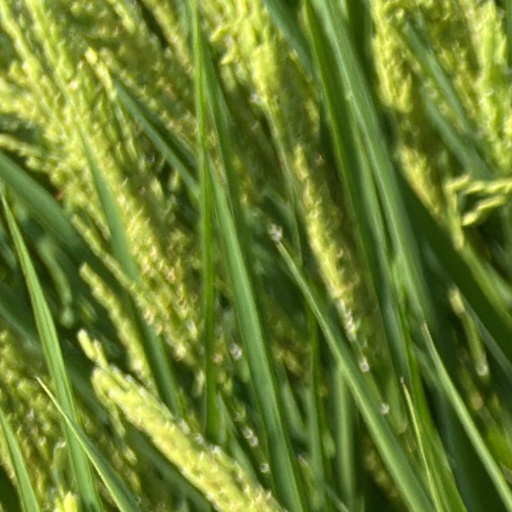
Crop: rice